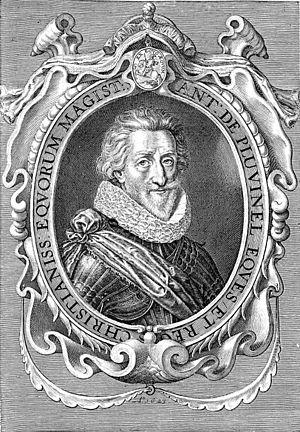
Antoine de Pluvinel (l'instruction du roi en l'exercice de monter à cheval - ed 1625)
Antoine de Pluvinel, né en 1552 à Crest et mort le 22 ou 23 août 1620 à Paris, est l'un des précurseurs de l'école d'équitation française, avec Salomon de La Broue, il a fait évoluer les techniques équestres utilisées en Italie à la fin du XVIᵉ siècle. Auteur d'un célèbre manuel d’équitation, L'Instruction du Roy en l'Exercice de Monter à Cheval, il forma Louis XIII et eut également comme élève Richelieu.